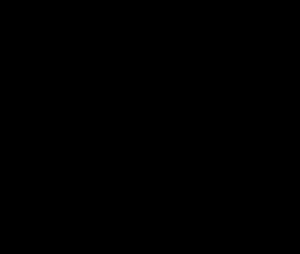
Fire Emblem: Awakening est un jeu vidéo de rôle tactique développé par Intelligent Systems et Nintendo SPD et édité par Nintendo sur Nintendo 3DS. Il s'agit du treizième opus de la saga Fire Emblem, ainsi que le premier jeu de cette série à être sorti sur Nintendo 3DS. Il est sorti le 19 avril 2012 au Japon, le 4 février 2013 en Amérique du Nord et le 19 avril 2013 en Europe.